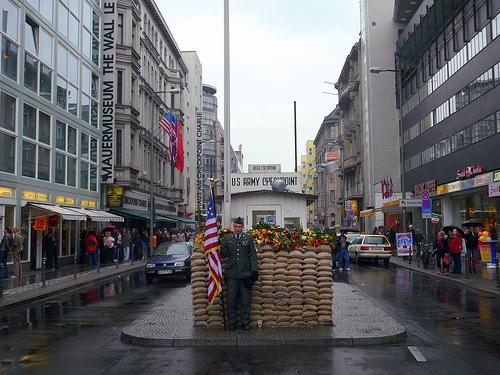
Weather: rain or strom